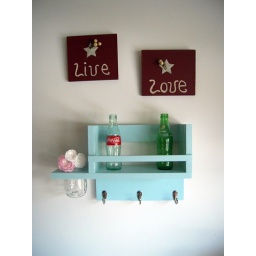
3 hook spice rack shelf in sea shimmer with mason jar flower vase